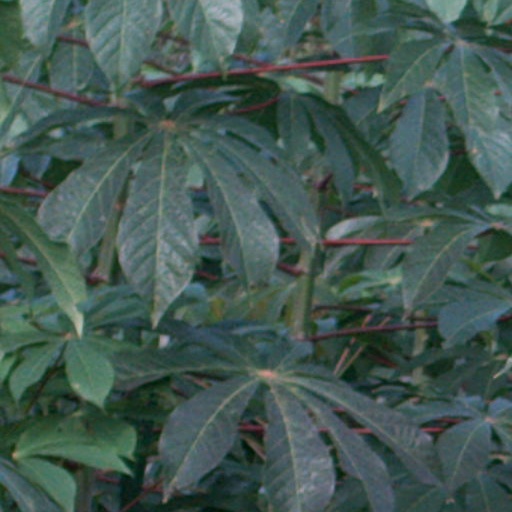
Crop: cassava